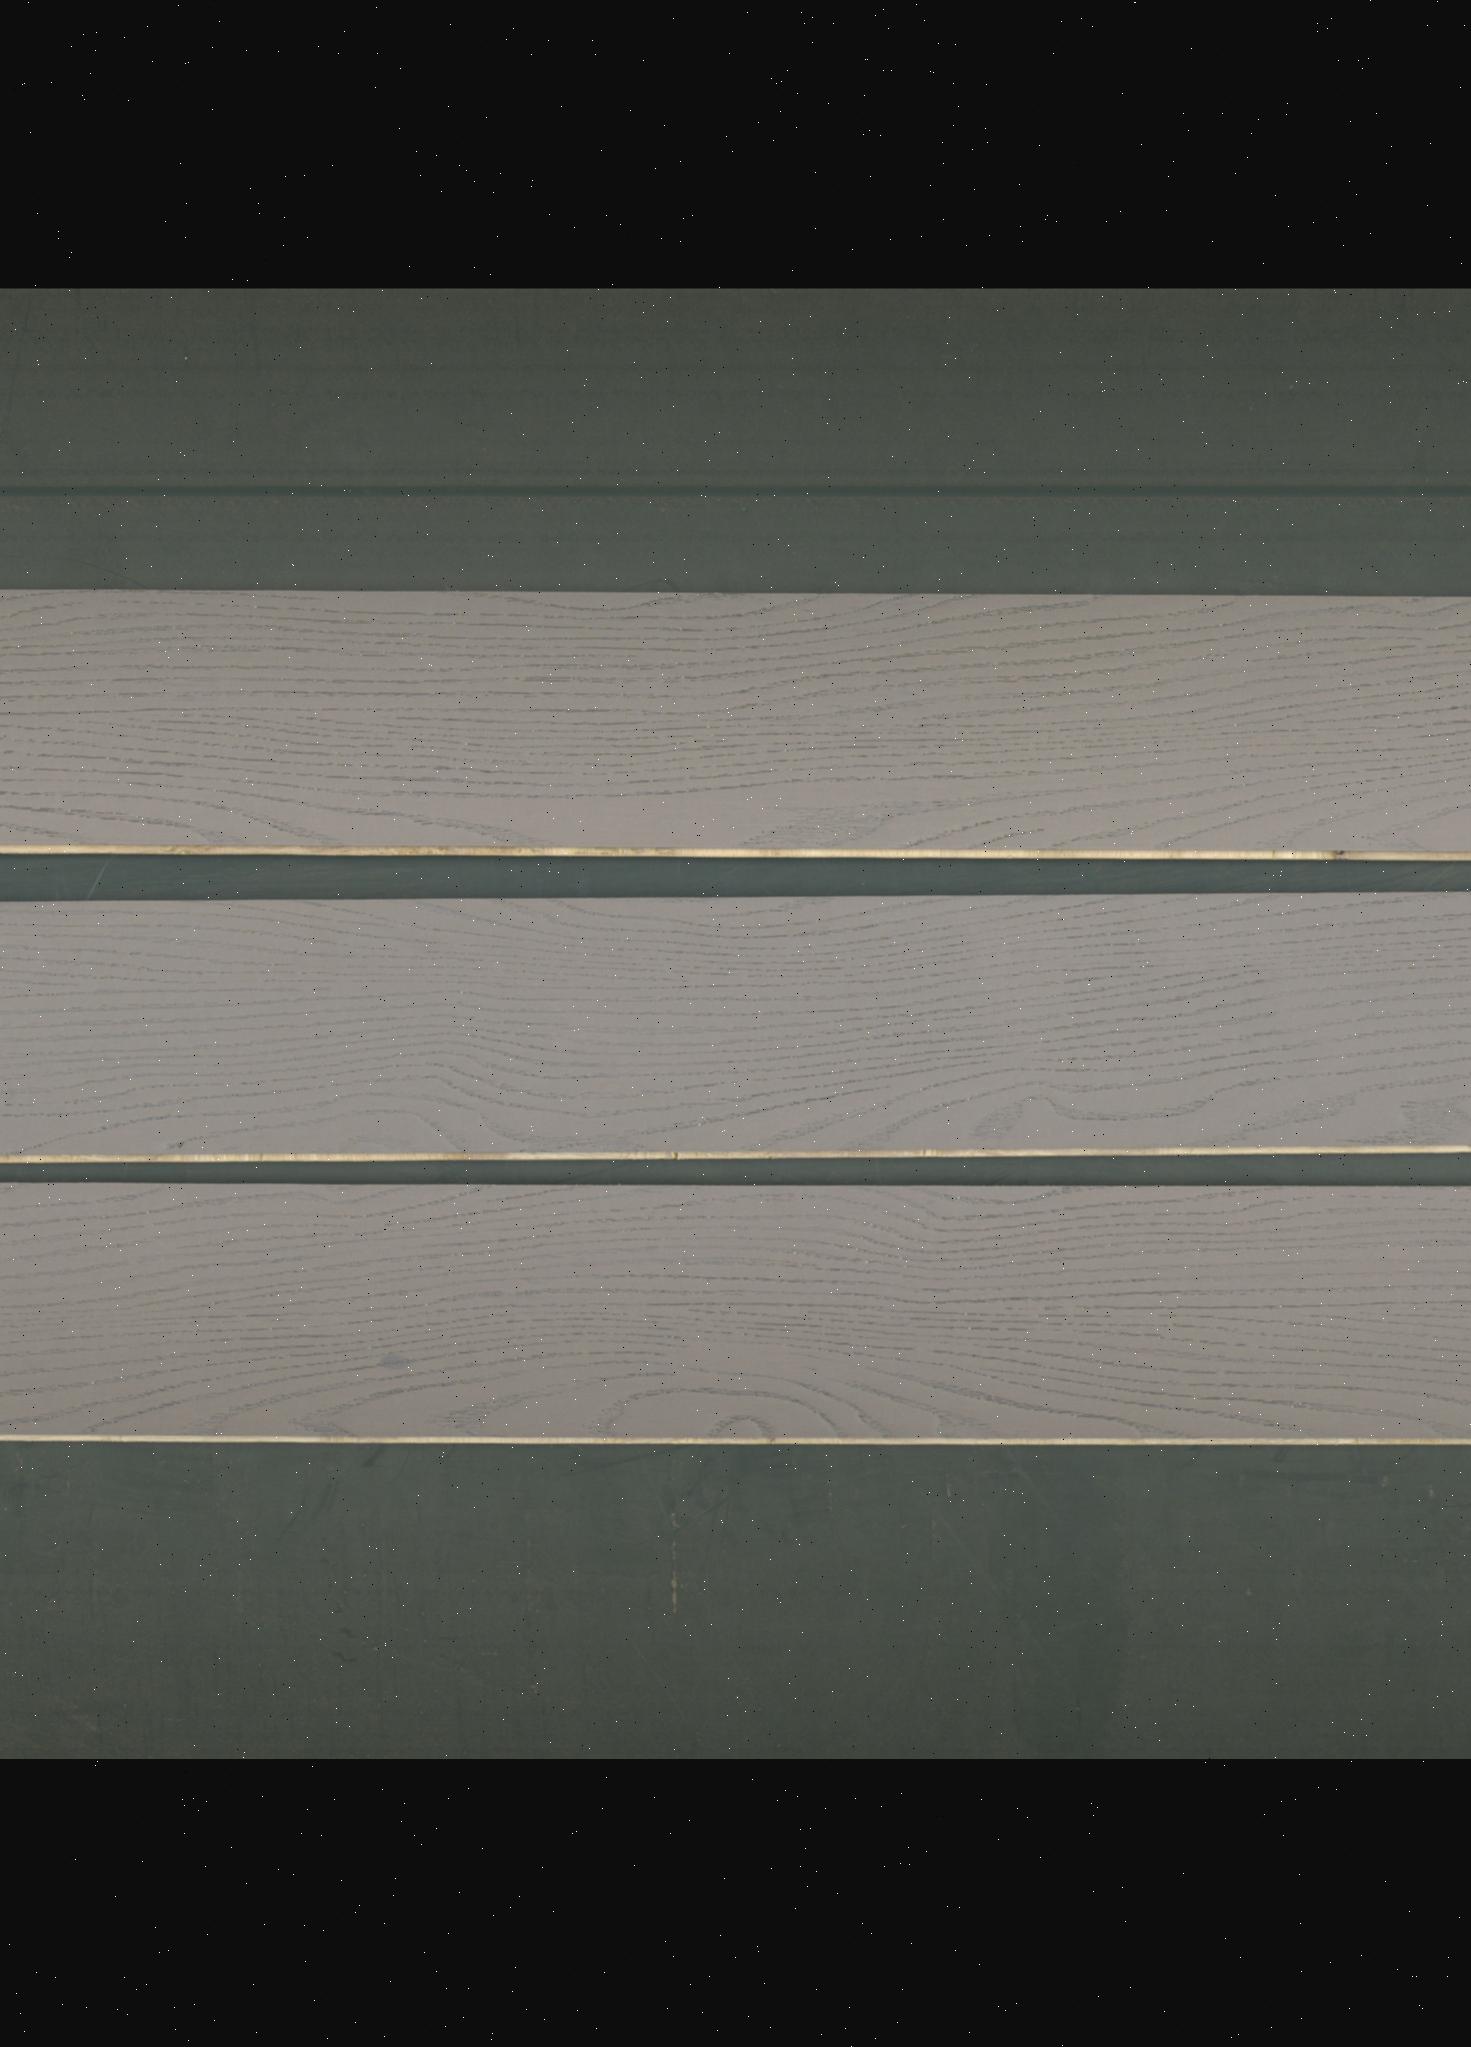
Label: mixers